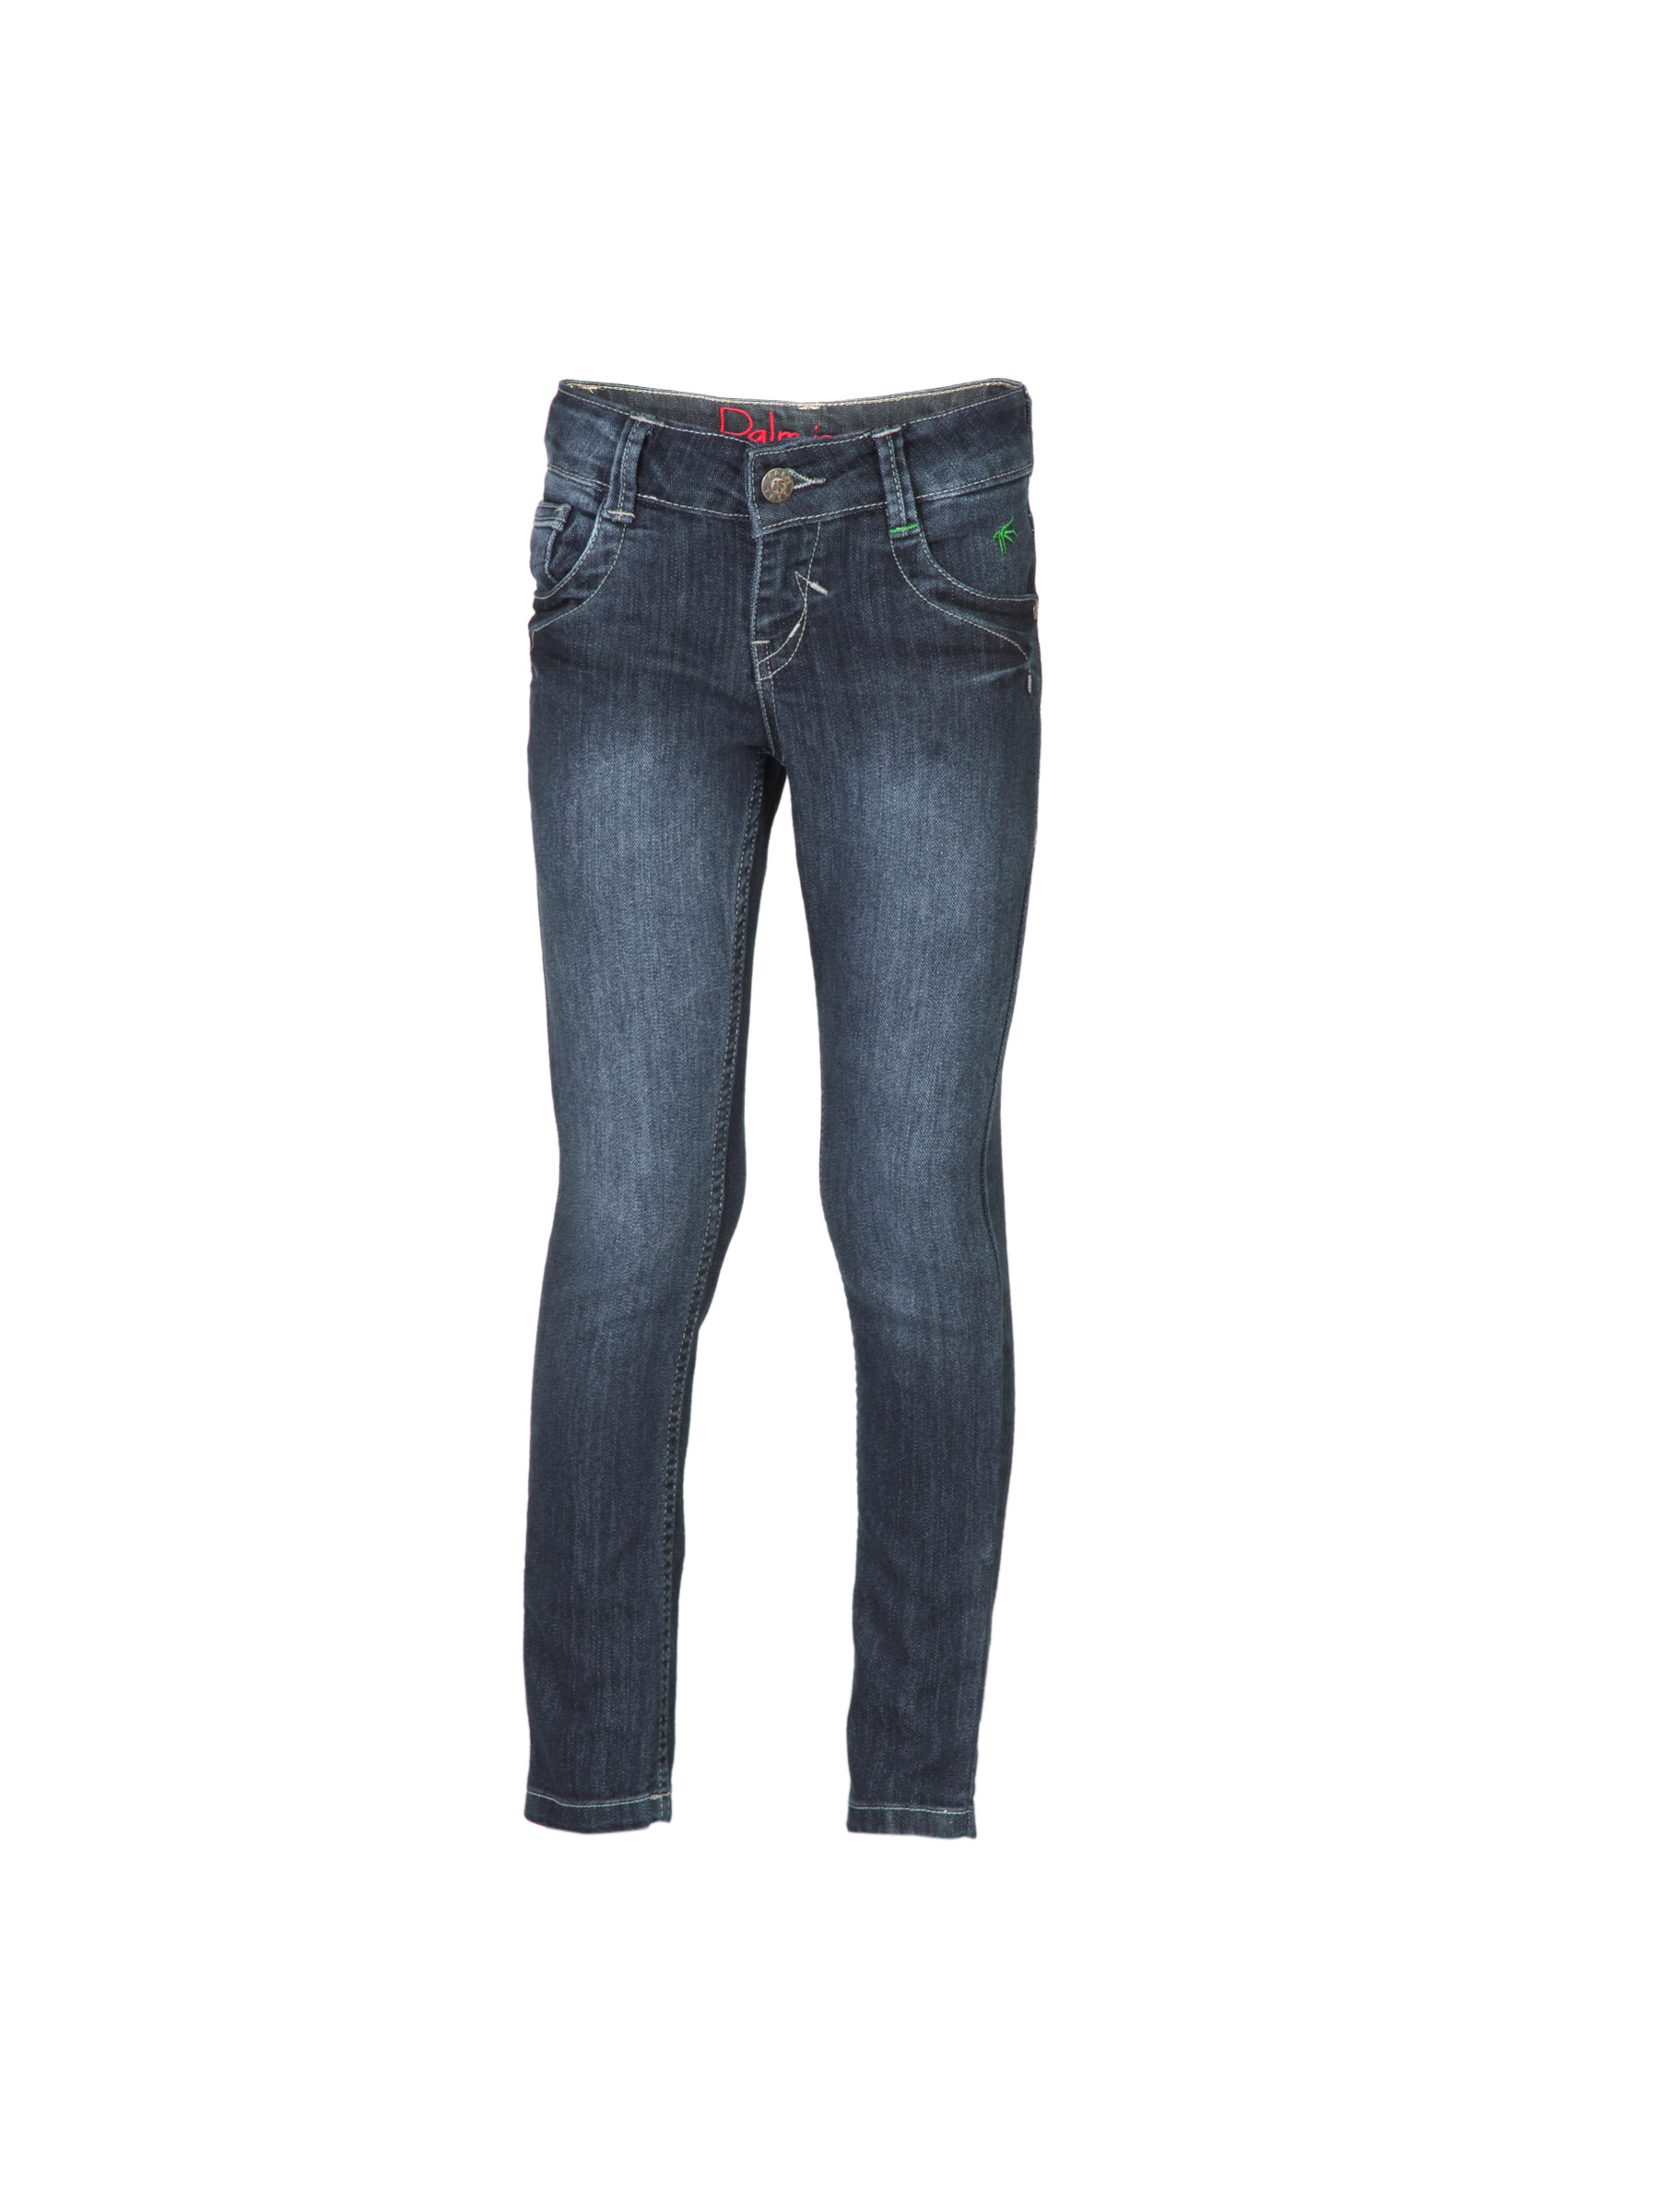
Gini and Jony Woven Navy Blue Jeans
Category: Apparel / Bottomwear / Jeans
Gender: Girls
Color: Navy Blue
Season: Summer 2012
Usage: Casual